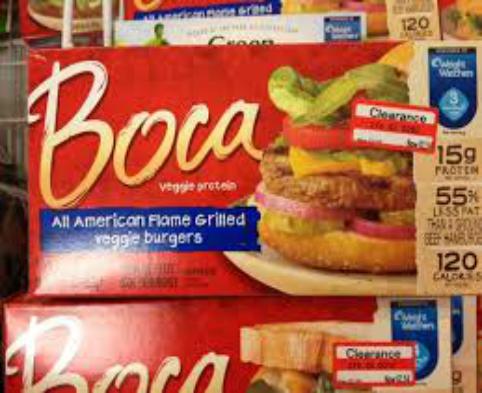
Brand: Boca Burger
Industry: Food